Fluffer

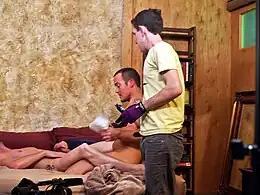
A fluffer on set of a gay pornographic movie.

A fluffer is a person employed to keep a porn performer's penis erect on the set. After setting up the desired angle, the director asks the actors to hold position and calls for the fluffer to "fluff" the actors for the shot. These duties are considered part of the makeup department. While fluffing does not necessarily involve touching the actors, it could entail sexual acts such as fellatio or non-penetrative sex.